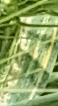
Label: Wheat___Yellow_Rust